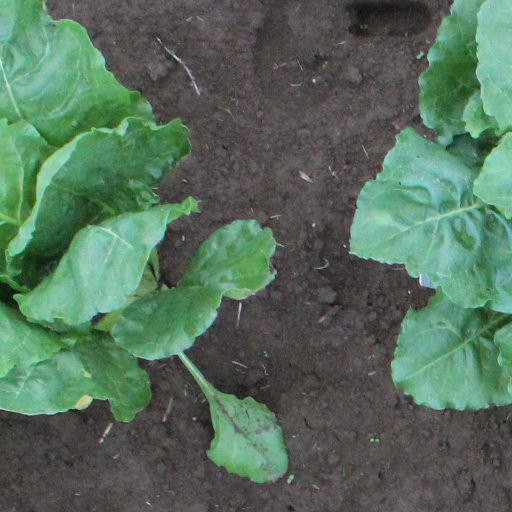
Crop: sugar beet